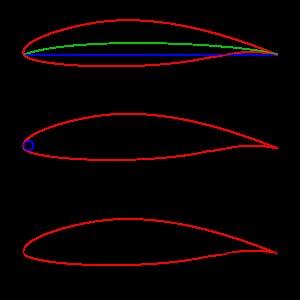
Les profils NACA sont des profils aérodynamiques pour les ailes d'avions développés par le Comité consultatif national pour l'aéronautique. Il s'agit de la série de profils la plus connue et utilisée dans la construction aéronautique.